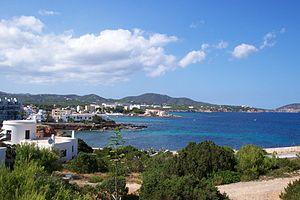
Santa Eulària des Riu, en catalan et Santa Eulalia del Río en castillan, est une commune d'Espagne de l'île d'Ibiza dans la communauté autonome des Îles Baléares. Elle est située à l'est de cette île. Elle constitue un centre touristique important.